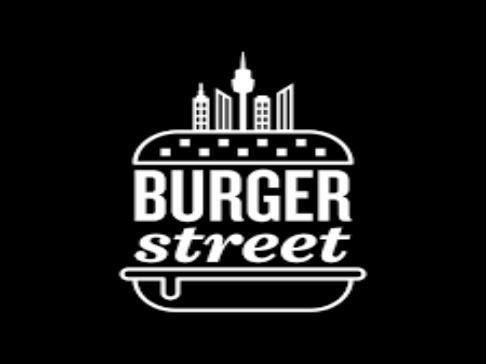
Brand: Burger Street
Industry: Food